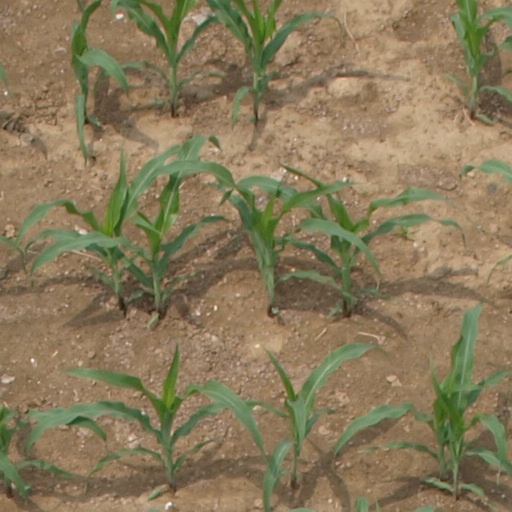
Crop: maize; corn